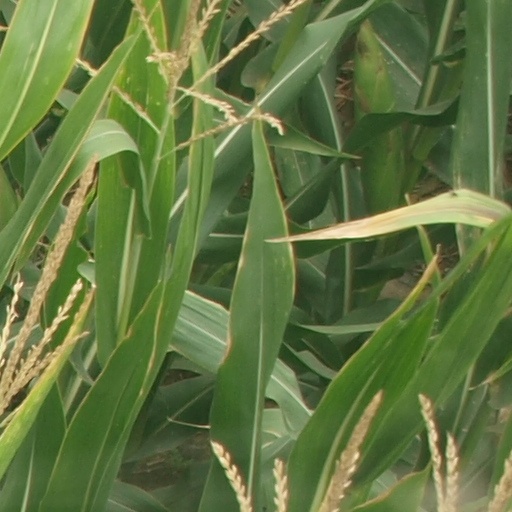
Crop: maize; corn